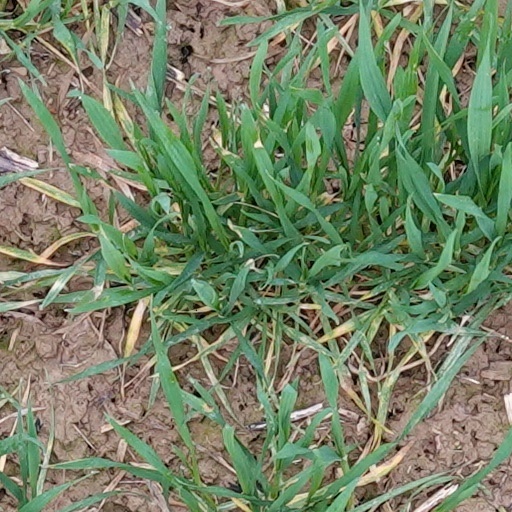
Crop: wheat